Nunavut

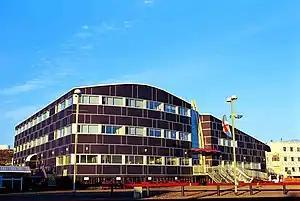
The Legislative Building of Nunavut in Iqaluit. The building is home to the territory's legislative assembly.

The music of Nunavut includes Inuit throat singing and drum-led dancing, along with country music, bluegrass, fiddling, square dancing and the button accordion from Austria.